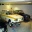
Label: ambulance